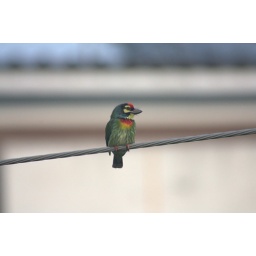
A small cute bird surviving in the urban nightmare of EkemaiLocation: Phra Khanong, Watthana, Bangkok, TH, Thailand&amp;copy; Gordon Anderson